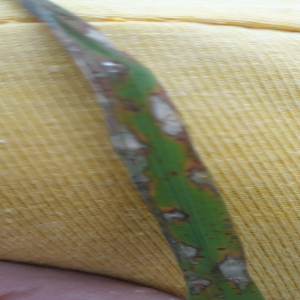
Disease: Blast